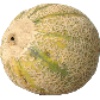
Label: cantaloupe